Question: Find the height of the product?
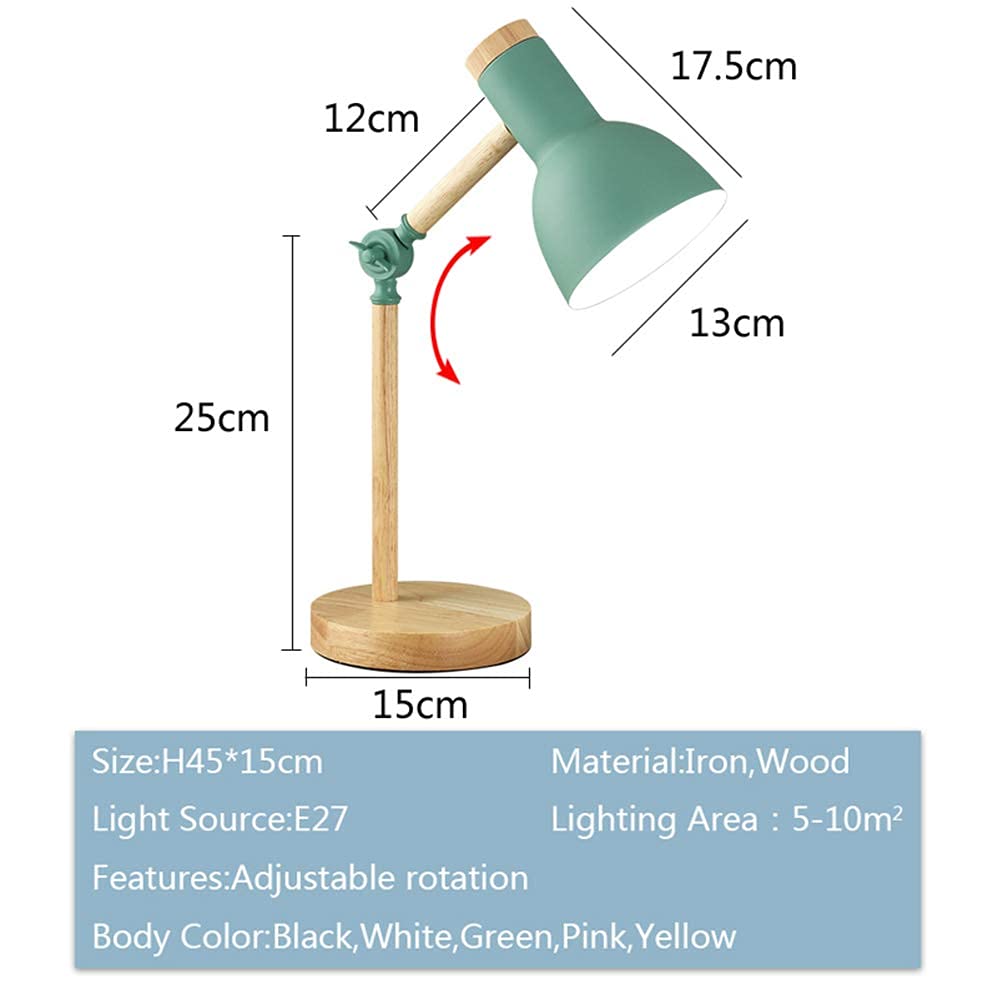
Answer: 25.0 centimetre